Shanghai University station

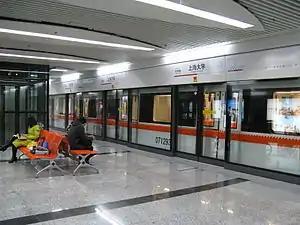
Station platform

Shanghai University is a metro station at Shanghai University in Baoshan District, Shanghai.